List of rabbit breeds not recognized by the American Rabbit Breeders Association or the British Rabbit Council

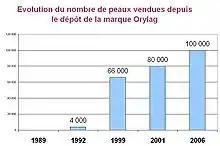
Evolution of Orylag skins produced (in French)

The Mellerud rabbit is a Swedish variety of rabbit of medium size that comes in albino or black with white markings. The Mellerud rabbit has official landrace status in Sweden and is considered a critically endangered variety. The Mellerud rabbit shares part of its history with the better-known Gotland rabbit. Both landraces originated from old lines of farm rabbits that were once common all over Sweden. These rabbits were referred to as "bondkaniner" ('farm-rabbits') as early as 1881 and were kept mainly for their meat and pelts. In the 1900s farm rabbits disappeared from most parts of the country and were largely believed to be extinct. The Mellerud rabbit is similar to the Gotland rabbit in terms of conformation. It is a medium-sized rabbit with an adult weight of . The body of the doe is relatively elongated with a fine head while the buck is usually somewhat more compact with a rounder head and thicker muzzle. There is no weight difference between the genders. The ears are of medium length and relatively thin, pointed rather than rounded. The eyes are somewhat large with an alert expression. The eyes are brown, blue or a mixture of the two.